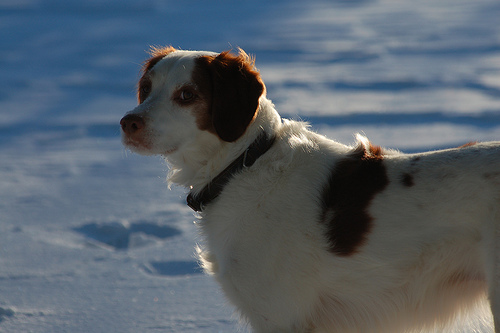
Animal: dog
Breed: english_setter